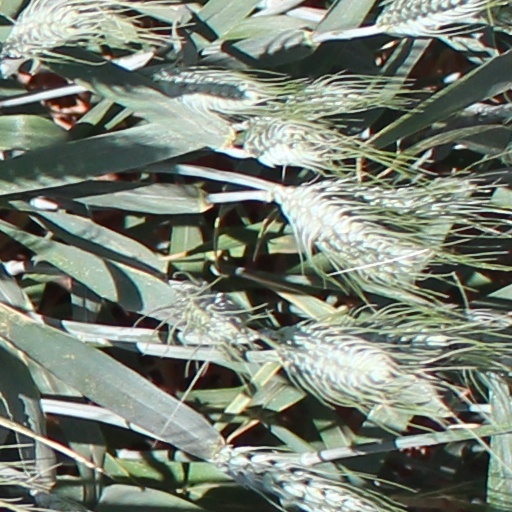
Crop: wheat